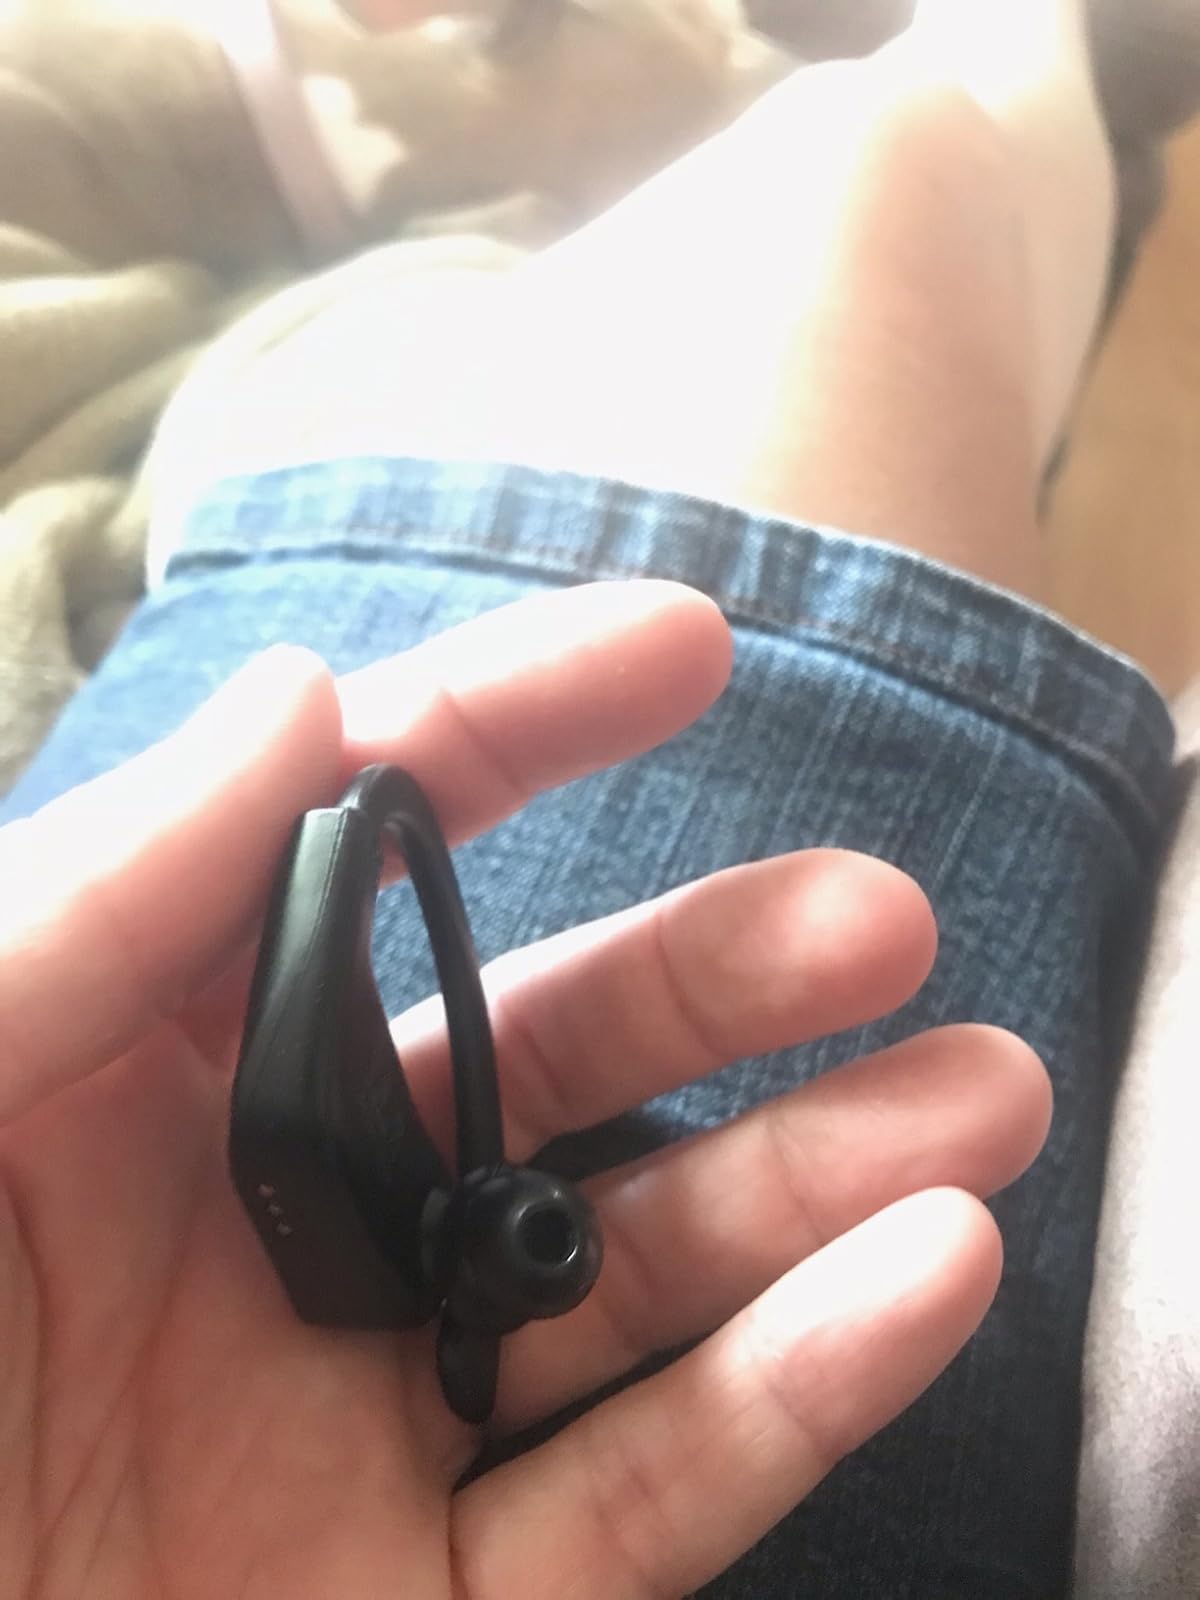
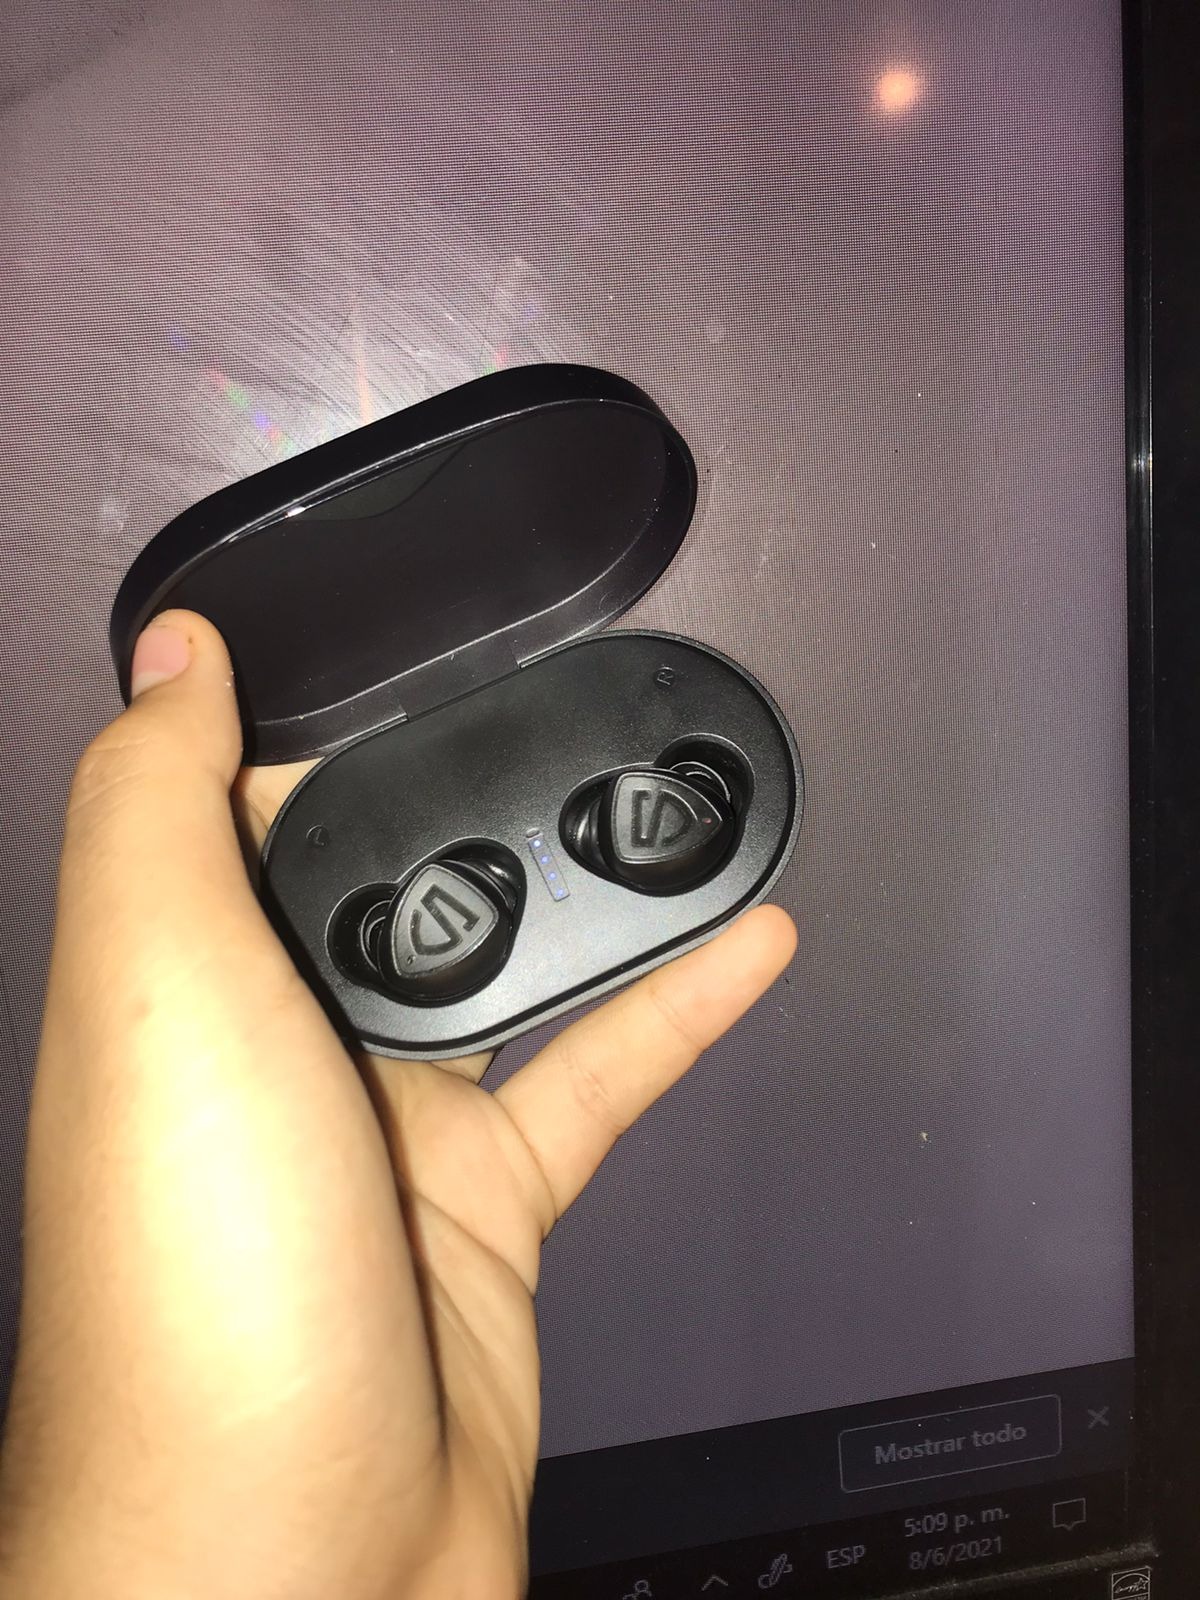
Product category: earbuds
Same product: no